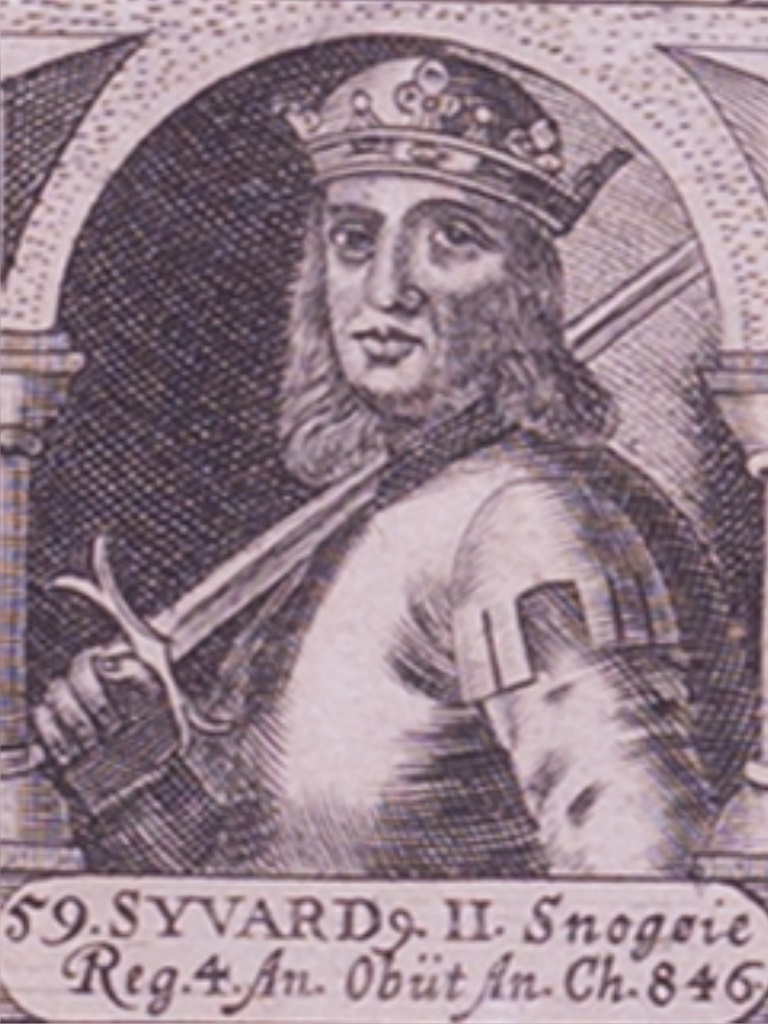
ซีเกิร์ด งูในดวงตา

ซีเกิร์ดงูในดวงตา (; ) เป็นนักรบไวกิงในกลางคริสต์ศตวรรษที่ 9 สันนิษฐานกันว่าเป็นหนึ่งในบุตรชายของตำนานไวกิง รักนาร์ ล็อดบร็อค
== ชีวิตช่วงแรก ==
"งูในดวงตา" ที่เป็นส่วนหนึ่งของชื่อของซิเกิร์ดได้มาจากการที่เขาเกิดมามีตำหนิในดวงตา ที่ถูกบรรยายไว้ว่าเป็นภาพของโอโรโบโรส (งูที่กำลังกัดหางของตัวเอง) ตำหนิรูปงูนั้นมาจากการทำนายของแม่ของเขา อาสเลาก์ บุตรสาวของแวลคีรี บรุนฮิลด์รา
ในวัยเด็ก ซิเกิร์ดสนิทกับบิกาและติดตามรักนาร์ไปในการเดินทางสุดอันตรายผ่านรุสไปเฮลเลสปอนต์"The Danish History of Saxo Grammaticus", Book 9 ต่อมาว่ากันว่าเขาได้พักอาศัยอยู่ชั่วคราวเป็นเวลาหนึ่งในสกอตแลนด์กับเกาะของสกอตแลนด์
== การตายของรักนาร์และกองทัพคนเถื่อนครั้งใหญ่ ==
ตามแหล่งข้อมูลส่วนใหญ่ พระเจ้าเอลลาแห่งนอร์ธัมเบรียฆ่ารักนาร์ ลอดบรอก ในราวปี ค.ศ. 865 โดยโยนเขาลงไปในบ่องู ซิเกิร์ดกับพี่น้องได้รับแจ้งข่าวของบิดาจากทูตที่เอลลาส่งมา เมื่อทราบข่าว ซิเกิร์ดกรีดเนื้อตัวเองจนถึงกระดูกด้วยมีดที่ถืออยู่ในมือ พี่น้องชายของเขา บยอร์นผู้ทนทานกำหอกแน่นจนไม้เป็นรอยนิ้ว ซิเกิร์ดกับพี่น้องชายของเขาสาบานว่าจะแก้แค้นให้กับการตายของรักนาร์
ในปี ค.ศ. 866 เหล่าพี่น้องชายข้ามทะเลเหนือไปพร้อมกับ "สตัวร์ แฮร์ (store hær)" หรือกองทัพใหญ่ บันทึกโบราณอ้างว่าการโจมตีเอลลาครั้งแรกล้มเหลว พี่น้องชายของซิเกิร์ด อิวาร์ผู้ไร้กระดูก คิดค้นยุทธวิธีใหม่ขึ้นมาให้กองทัพคนเถื่อนครั้งใหญ่บุกยึดยอร์ก เพื่อยั่วยุเอลลาให้มาสู้รบตามแบบชาวไวกิง ภายใต้แผนการของอิวาร์ ชาวไวกิงแสร้งทำเป็นถอย ทำให้เอลลาประเมินสถานการณ์ต่ำไปจนถูกล้อม ตาม "ตำนานเรื่องเล่าของบุตรชายแห่งรักนาร์" (ส่วนหนึ่งของตำนานวีรชนของรักนาร์ ลอดบรอก) เอลลาถูกจับเป็นและถูกประหารหลังจากนั้นด้วยวิธีอินทรีเลือด
== ลูกหลานของซีเกิร์ด ==
"ตำนานเรื่องเล่าของบุตรชายแห่งรักนาร์" กล่าวว่าเมื่อบิดาตาย ซิเกิร์ดสืบทอดต่อซีแลนด์, สแกเนีย, ฮัลแลนด์, เกาะของเดนมาร์ก และวิเกน ต่อมาเขาสืบทอดต่อจากพี่น้องชายของตน ฮาล์ฟดัน รักนาร์สสัน เป็นกษัตริย์แห่งเดนมาร์กในราวปี ค.ศ. 877 ซีเกิร์ดแต่งงานกับบลายยา บุตรสาวของพระเจ้าเอลลาแห่งนอร์ธัมเบรียและทั้งคู่มีลูกด้วยกันสี่คน คือ แอลอฟ ซีเกิร์ดทาดัทเทียร์, โทรา ซีเกิร์ดทาดัทเทียร์, แอสเลาก์ ซีเกิร์ดทาดัทเทียร์ และเฮลกี ซีเกิร์ดทาสสัน
เฮลกีอาจสืบทอดต่อจากบิดาเป็นกษัตริย์แห่งเดนมาร์กในช่วงสั้นๆ ก่อนถูกล้มล้างอำนาจโดยโอลาฟจอมไร้ยางอายในราวปี ค.ศ. 900Bent Østergaard (1994), "Sven Estridsens danmarkshistorie. Danmarks politiske historie ca. 890-965", "Jyske samlinger" โอลาฟถูกสืบทอดต่อโดยบุตรชาย เกิร์ดกับกนุปา และหลานชาย ซิกทริกก์ กนุปาสสัน
ตำนานเรื่องเล่าของบุตรชายแห่งรักนาร์ยังกล่าวด้วยว่ากษัตริย์เดนมาร์ก ฮาร์ธาคานุต เป็นบุตรชายของซิเกิร์ด ฮาร์ธาคนุตสืบทอดต่อจากซิกทริกก์ กนุปาสสัน เป็นกษัตริย์แห่งซีแลนด์, สแกเนีย และฮัลแลนด์ ในราวปี ค.ศ. 916 แต่เสียวิเกน (ออสโลฟยอด) ไป เขาเป็นบิดาของกอร์มผู้ขรา กษัตริย์แห่งเดนมาร์ก กอร์มสืบทอดต่อจากบิดาเป็นกษัตริย์และแต่งงานกับธีรา
บุตรชายของกอร์ม ฮารัลด์ฟันสีฟ้า สืบทอดต่อจากบิดาเป็นกษัตริย์และแต่งงาน อาจจะสามครั้ง กับกุลฮิลด์, โทฟ และเกียริด ฮารัลด์มีบุตรชายคนหนึ่งที่มีชื่อว่าสเวนเคราส้อม สเวนสืบทอดต่อจากบิดาเป็นกษัตริย์และแต่งงานกับกุนฮิลด์ ทั้งคู่มีลูกชายด้วยกันหนึ่งคนมีชื่อว่าคนุตมหาราช สเวนยังปกครองอังกฤษในช่วงหนึ่งของชีวิตและสถาปนาจักรวรรดิเดนมาร์กขึ้นมา เมื่อสเวนตาย บุตรชายคนโต ฮารัลด์ สเวนด์สัน กลายเป็นกษัตริย์แห่งเดนมาร์ก ขณะที่อดีตกษัตริย์อังกฤษ เอเธเรด อ้างสิทธิ์ในบัลลังก์อีกครั้ง หลังการตายของแฮโรลด พี่น้องชายของคนุตมหาราชกลายเป็นกษัตริย์ สถาปนาจักรวรรดิทะเลเหนือของชาวเดนิชขึ้นมาใหม่
==อ้างอิง==
หมวดหมู่:พระมหากษัตริย์เดนมาร์ก
หมวดหมู่:ผู้ปกครองชาวยุโรปในคริสต์ศตวรรษที่ 9
หมวดหมู่:นักรบชาวไวกิง
หมวดหมู่:ชาวเดนมาร์กในคริสต์ศตวรรษที่ 9
หมวดหมู่:ชาวนอร์เวย์ในคริสต์ศตวรรษที่ 9